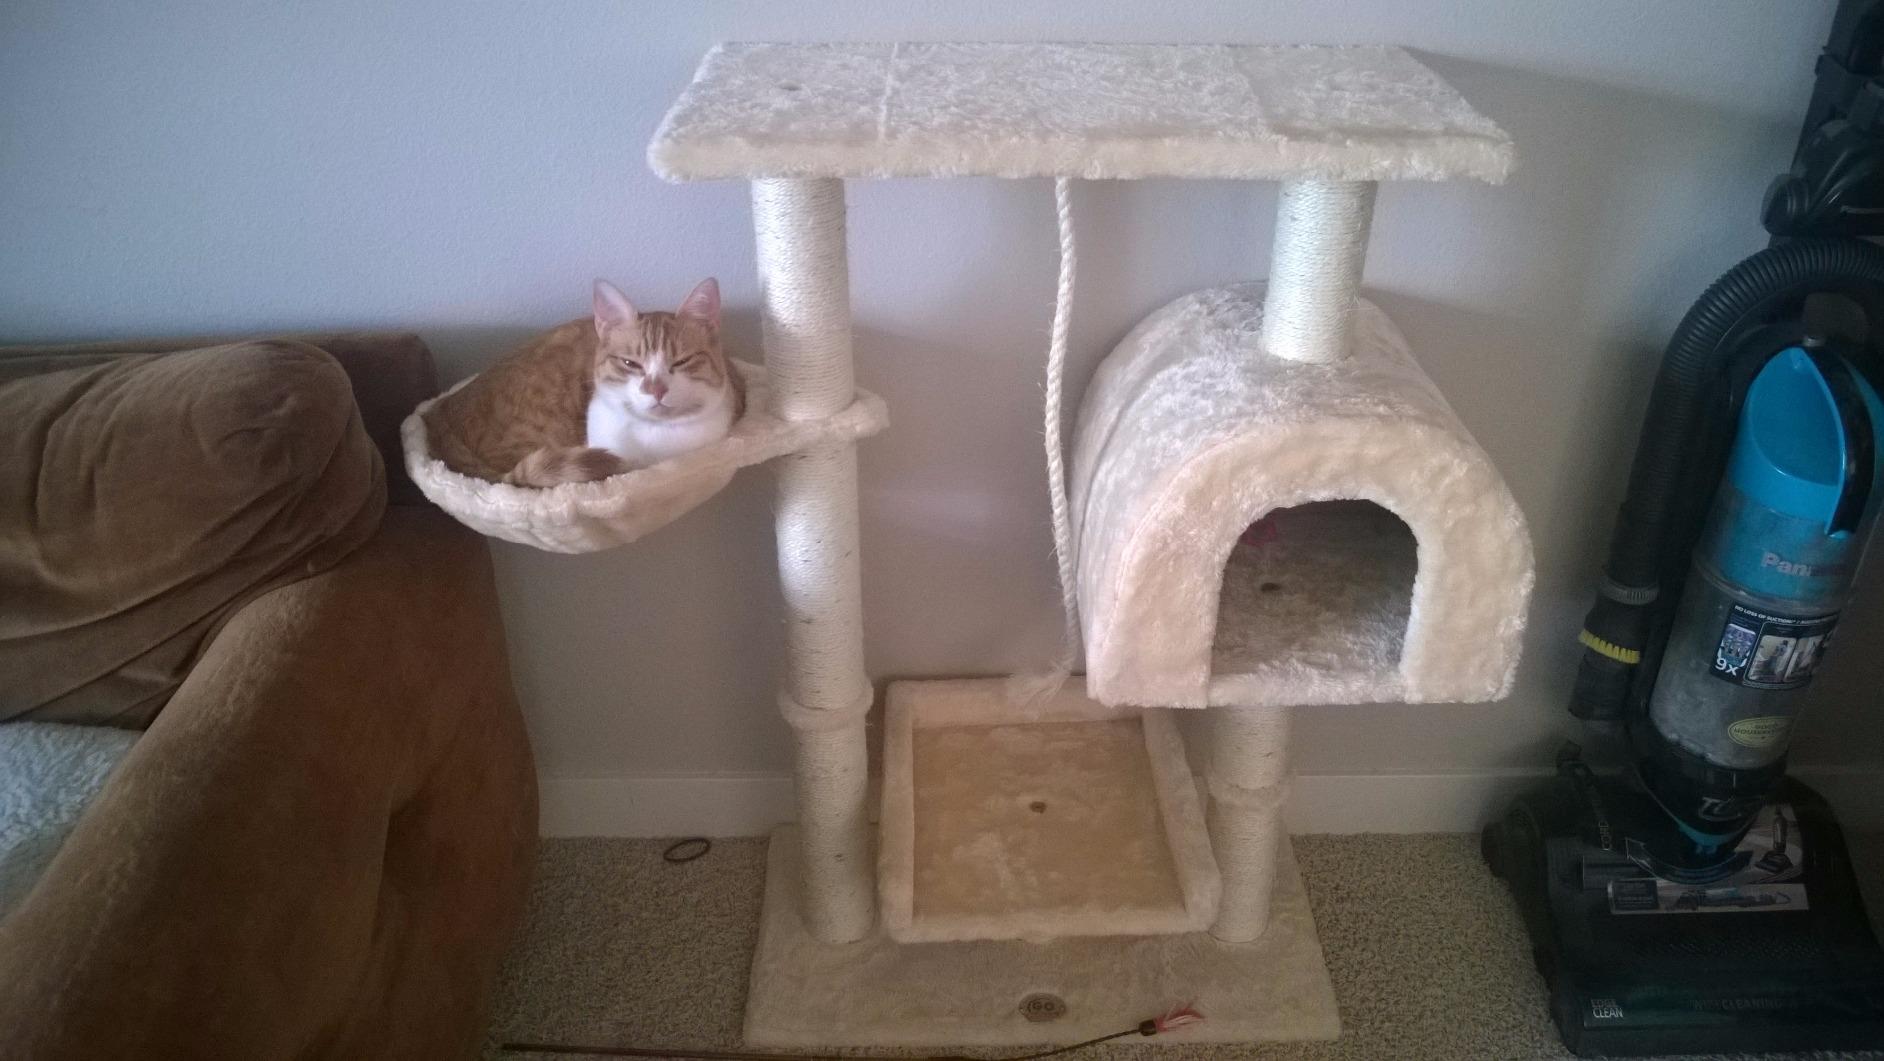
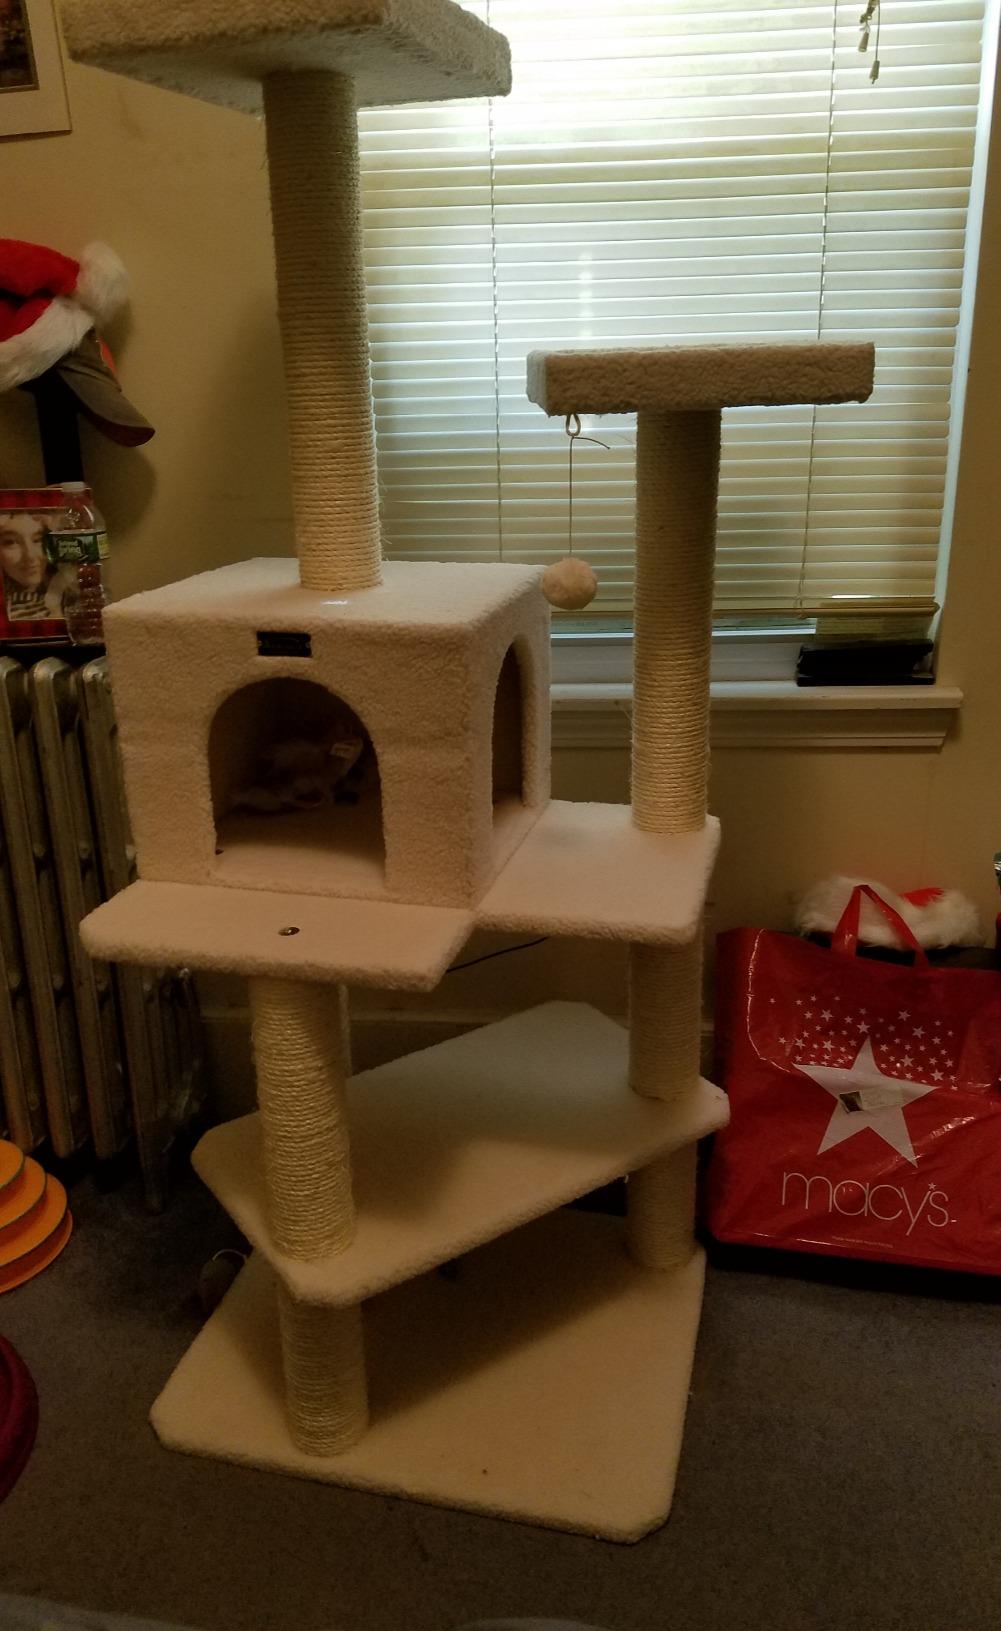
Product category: items_cat tree
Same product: no